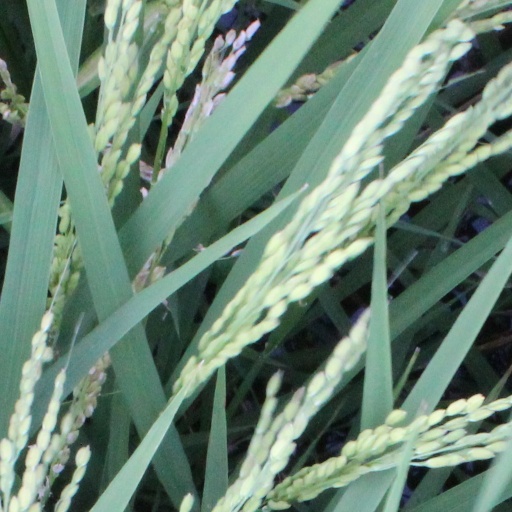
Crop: rice